Pingtung railway station

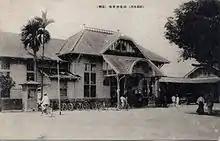
The first Pingtung Station building, built in 1913

The station has two island platforms. The station was rebuilt on elevated tracks on 23 August 2015.